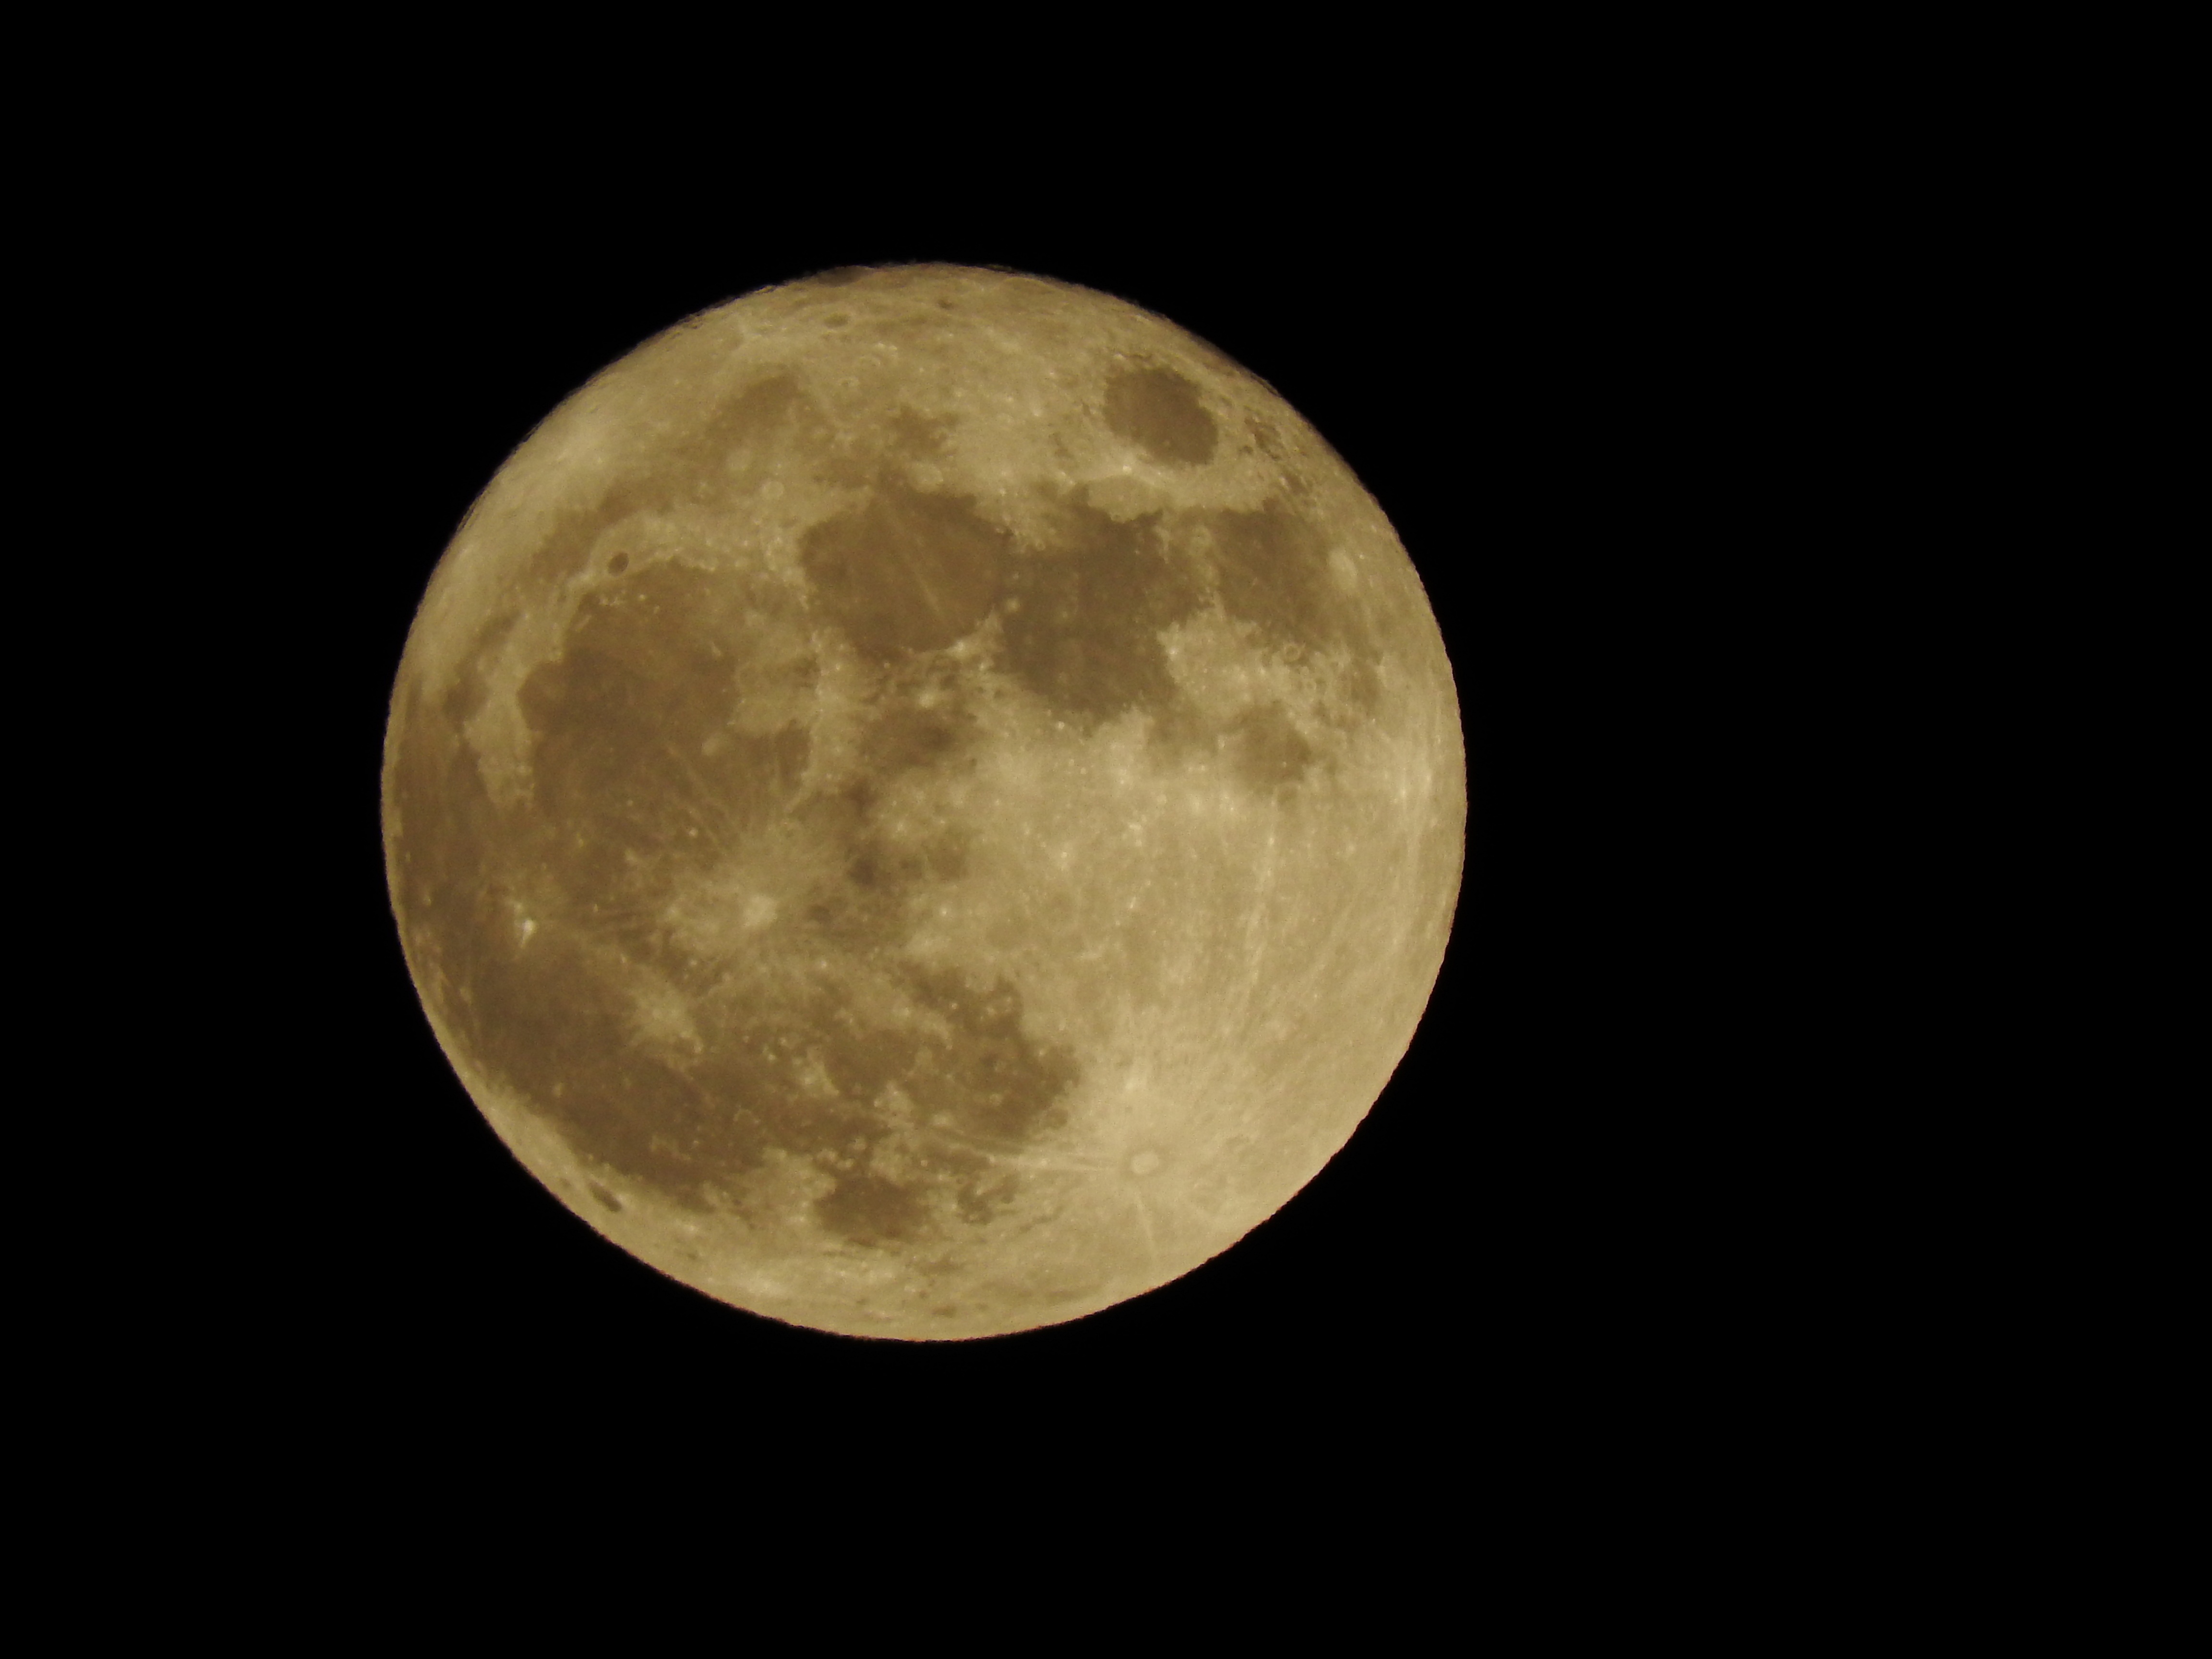
atmosphere, moon, full moon, circle, astronomy, astronomical object, celestial event, the moon, most large view, the 14 of november 2016